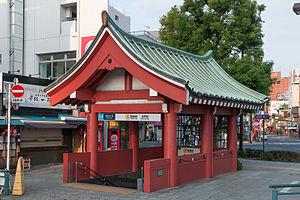
La gare d'Asakusa est une gare ferroviaire de la ville de Tokyo au Japon. Elle est située dans le quartier d'Asakusa dans l'arrondissement de Taitō. La gare d'Asakusa est la tête de ligne du réseau de la compagnie Tōbu. Elle est aussi desservie par deux lignes du métro de Tokyo.